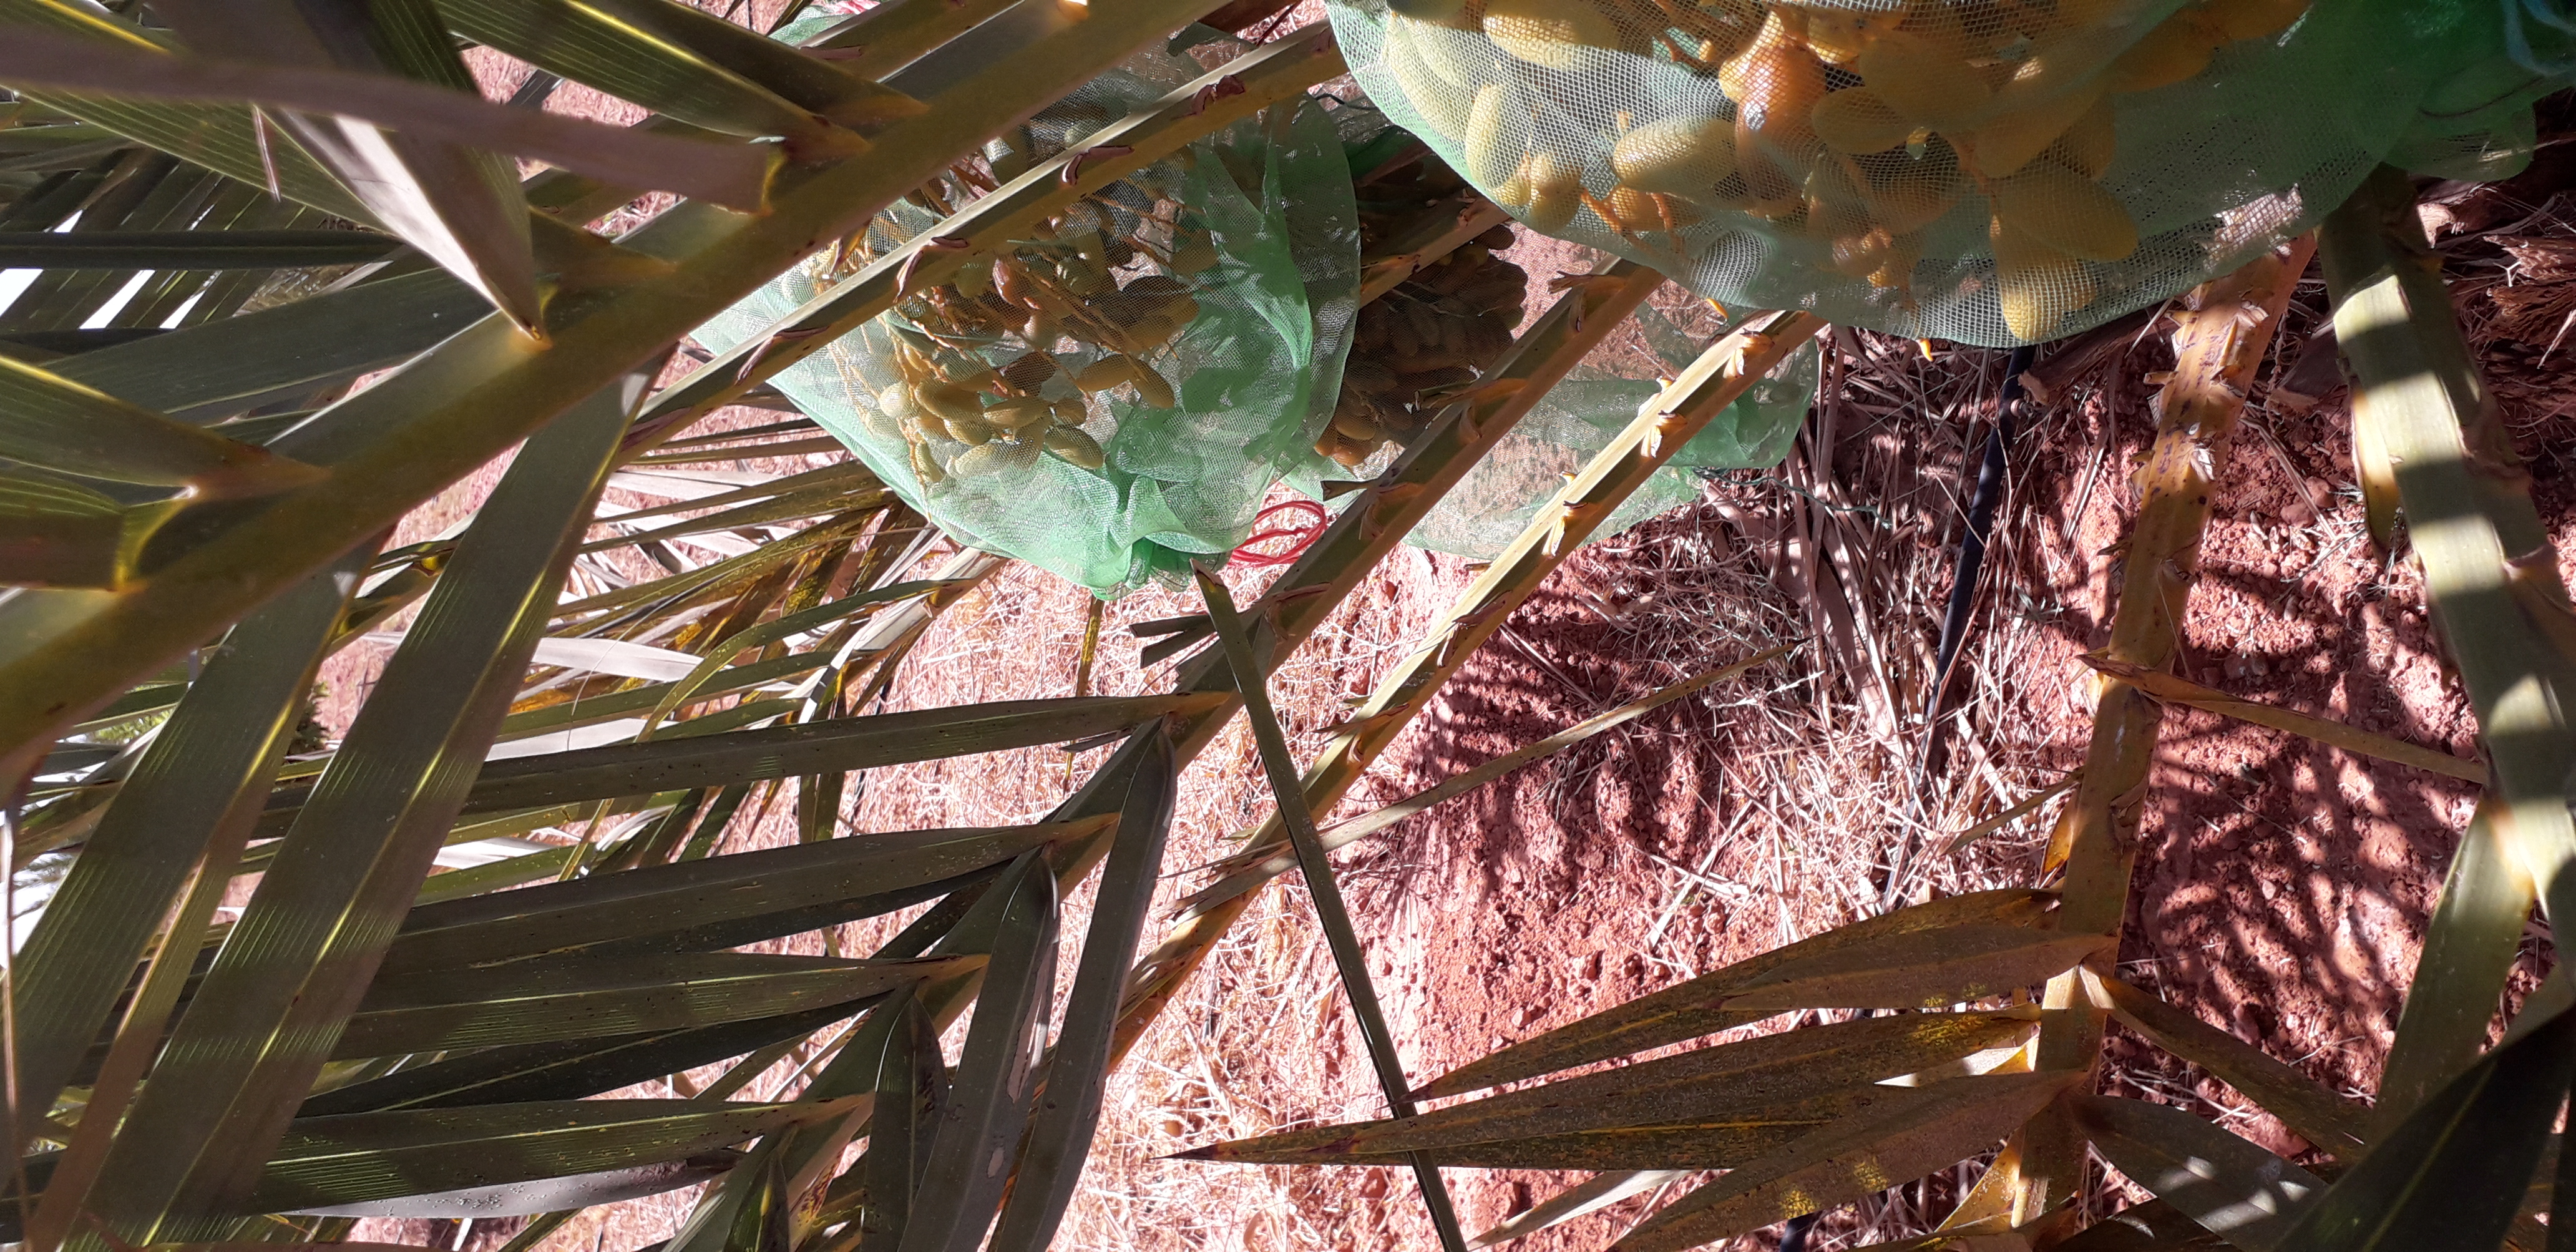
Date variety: kholt